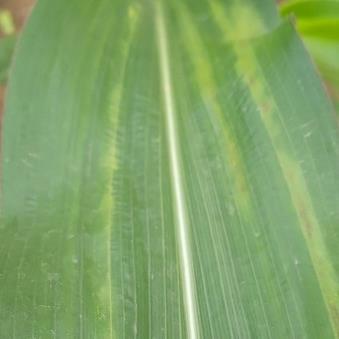
Crop: Maize
Condition: stripe-d